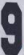
Number: 9